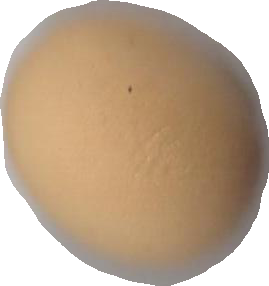
Variety: Grobogan